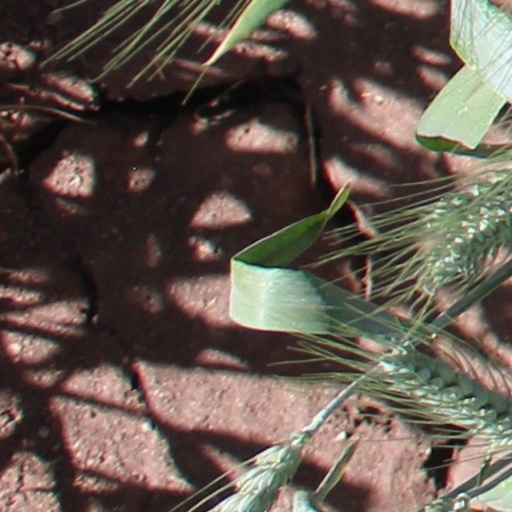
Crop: wheat